Triumph Motor Company

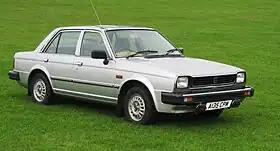
1983 Triumph Acclaim

The last Triumph model was the Acclaim, introduced in 1981 and essentially a rebadged Honda Ballade built under licence from the Japanese carmaker Honda, at the former Morris Motors works in Cowley, Oxford. The Triumph name disappeared over the summer of 1984, when the Acclaim was replaced by the Rover 200, a rebadged version of Honda's next generation Civic/Ballade model. This was the first phase of a rebranding of the Rover Group which would also see the Austin and Morris brands disappear by the end of the 1980s and the Rover brand dominate most of the company's products. The BL car division had by then been named the Austin Rover Group, which also retired the Morris marque in 1984 as well as the Triumph brand.